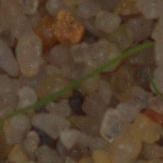
Label: loose_silkybent